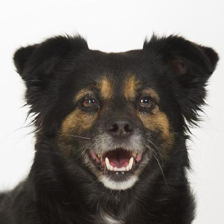
Label: animals